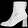
Label: Ankle boot